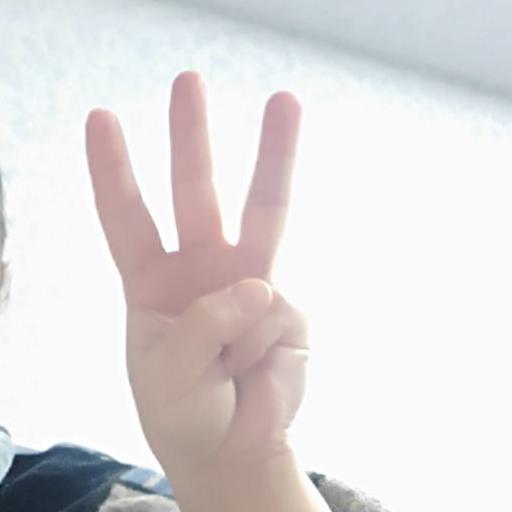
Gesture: three